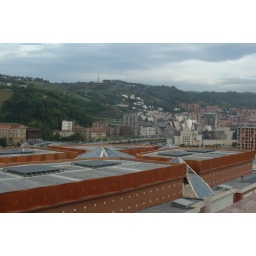
The Bilbao Guggenheim in the distance. I don't know what building the interesting-looking roof in the foreground belongs to.